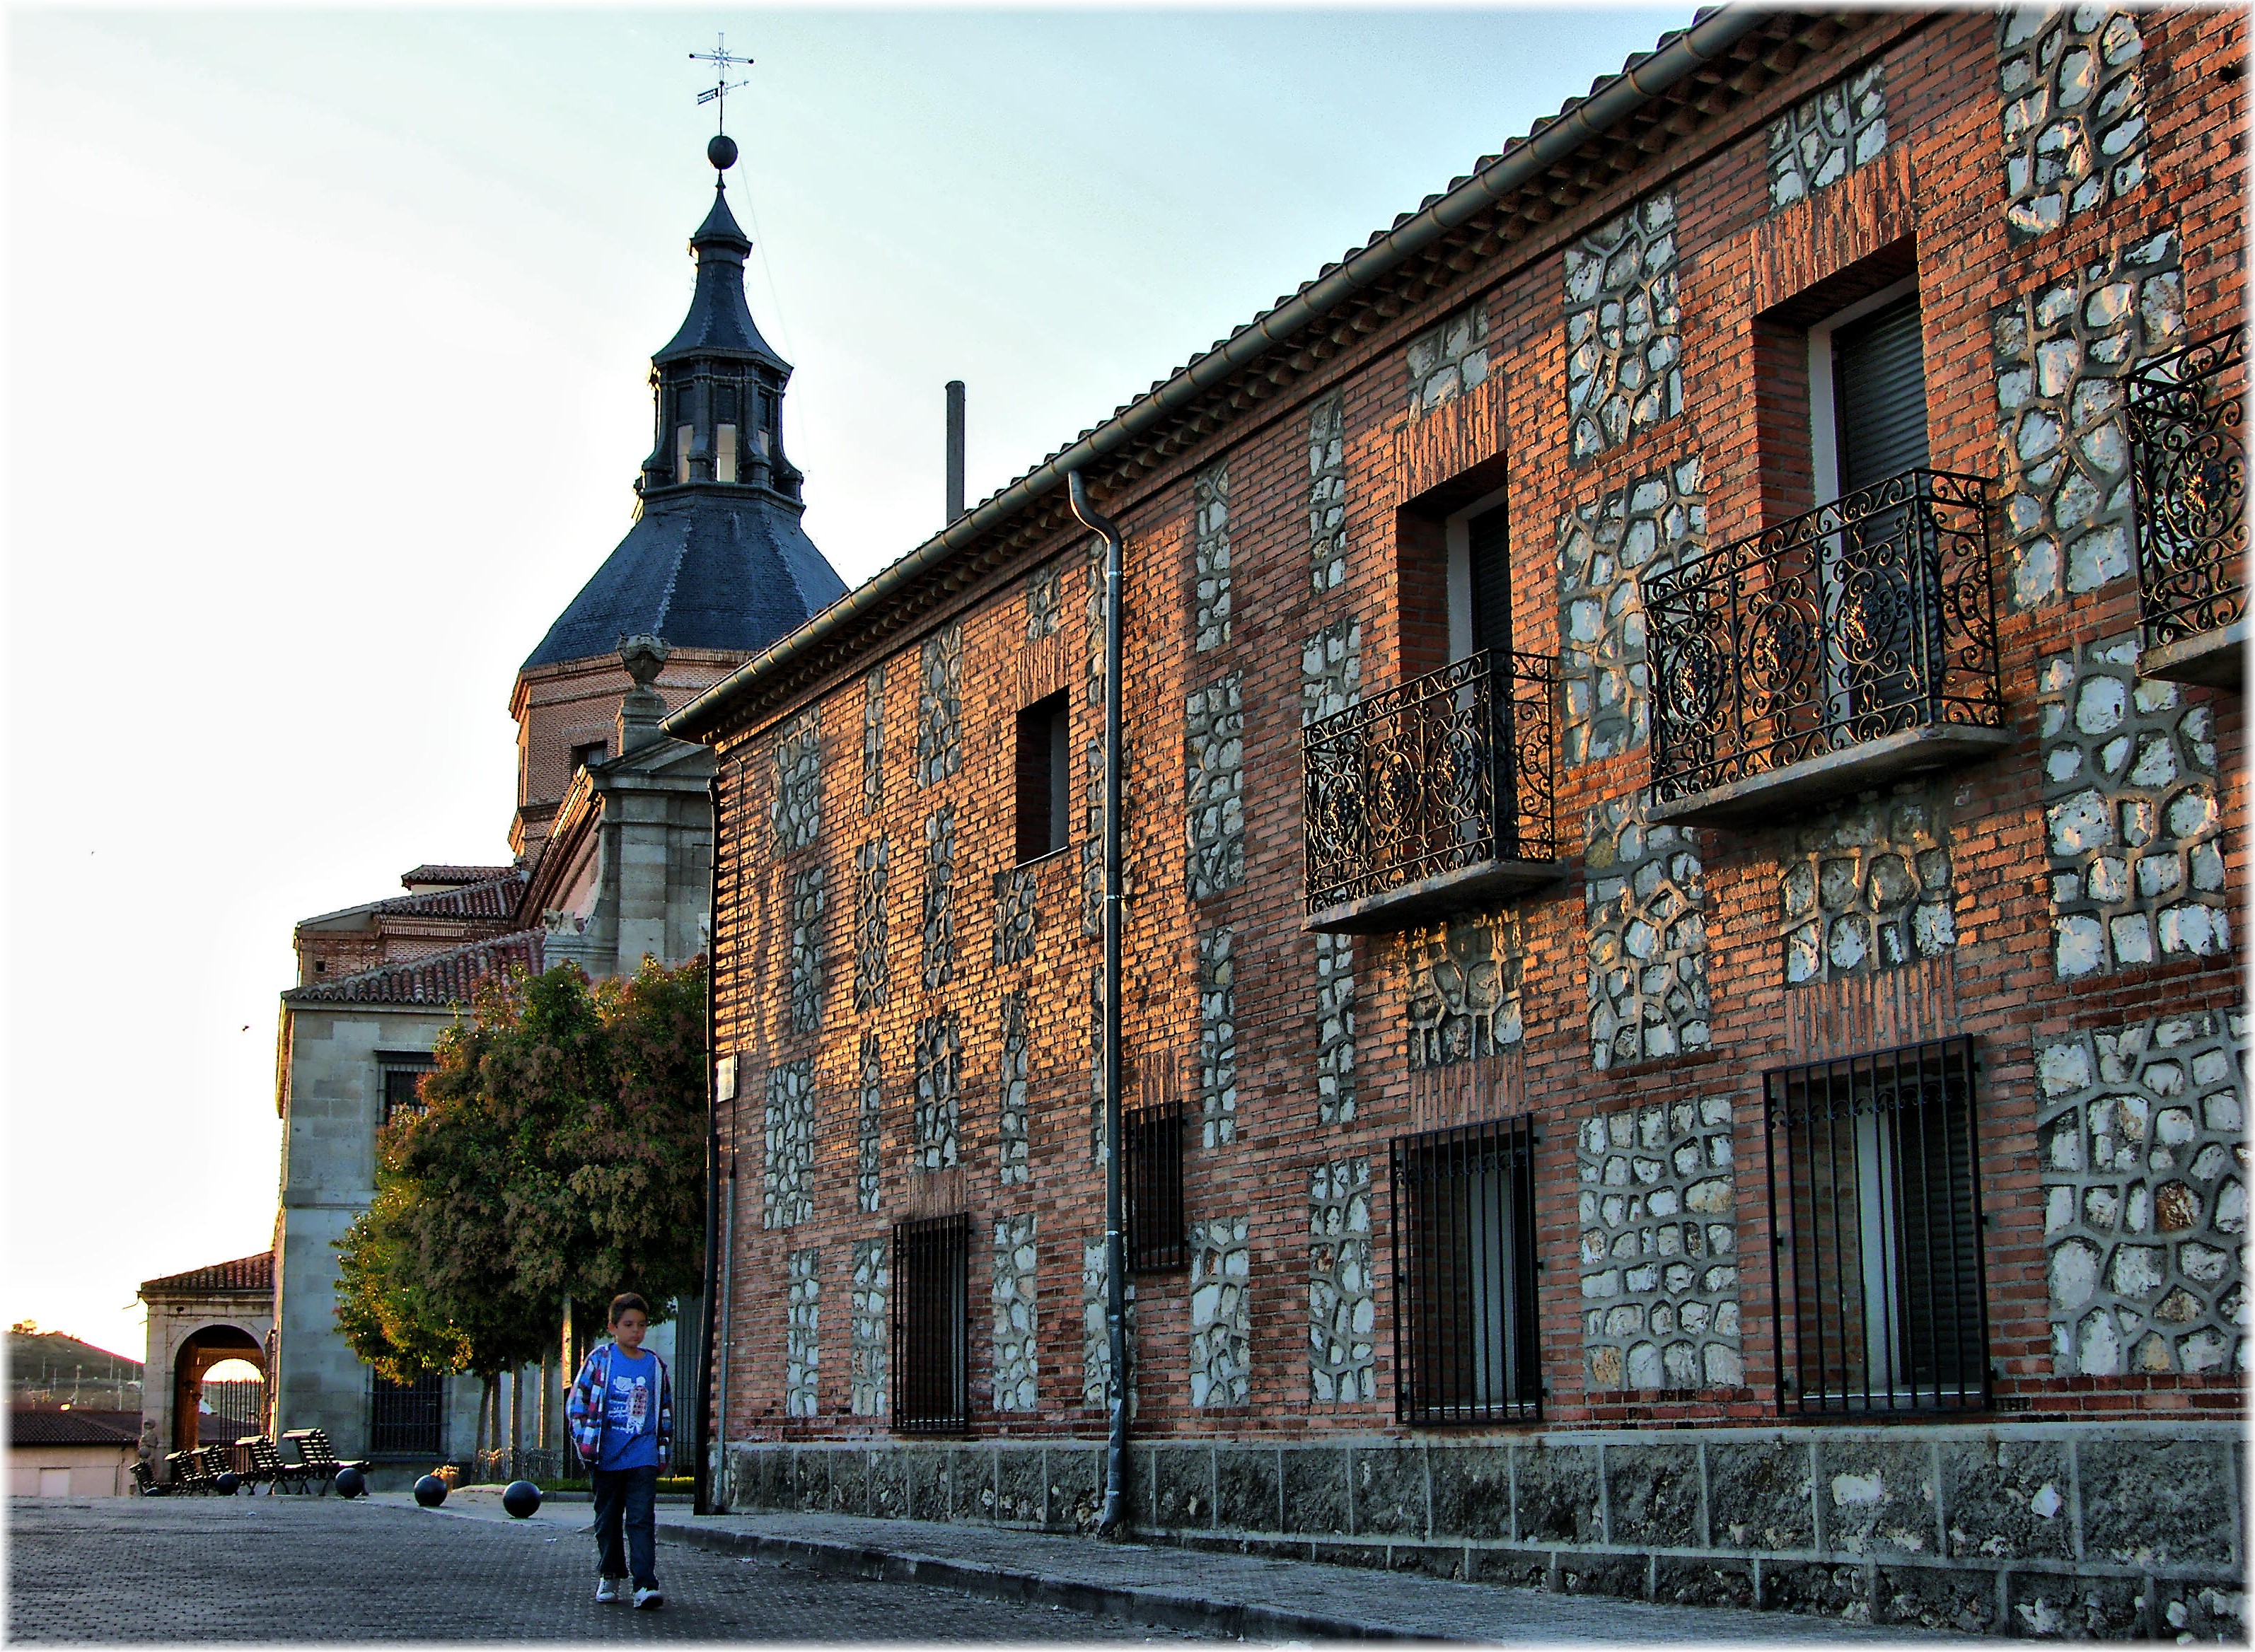
architecture, street, town, building, city, cityscape, downtown, landmark, facade, waterway, mygearandme, neighbourhood